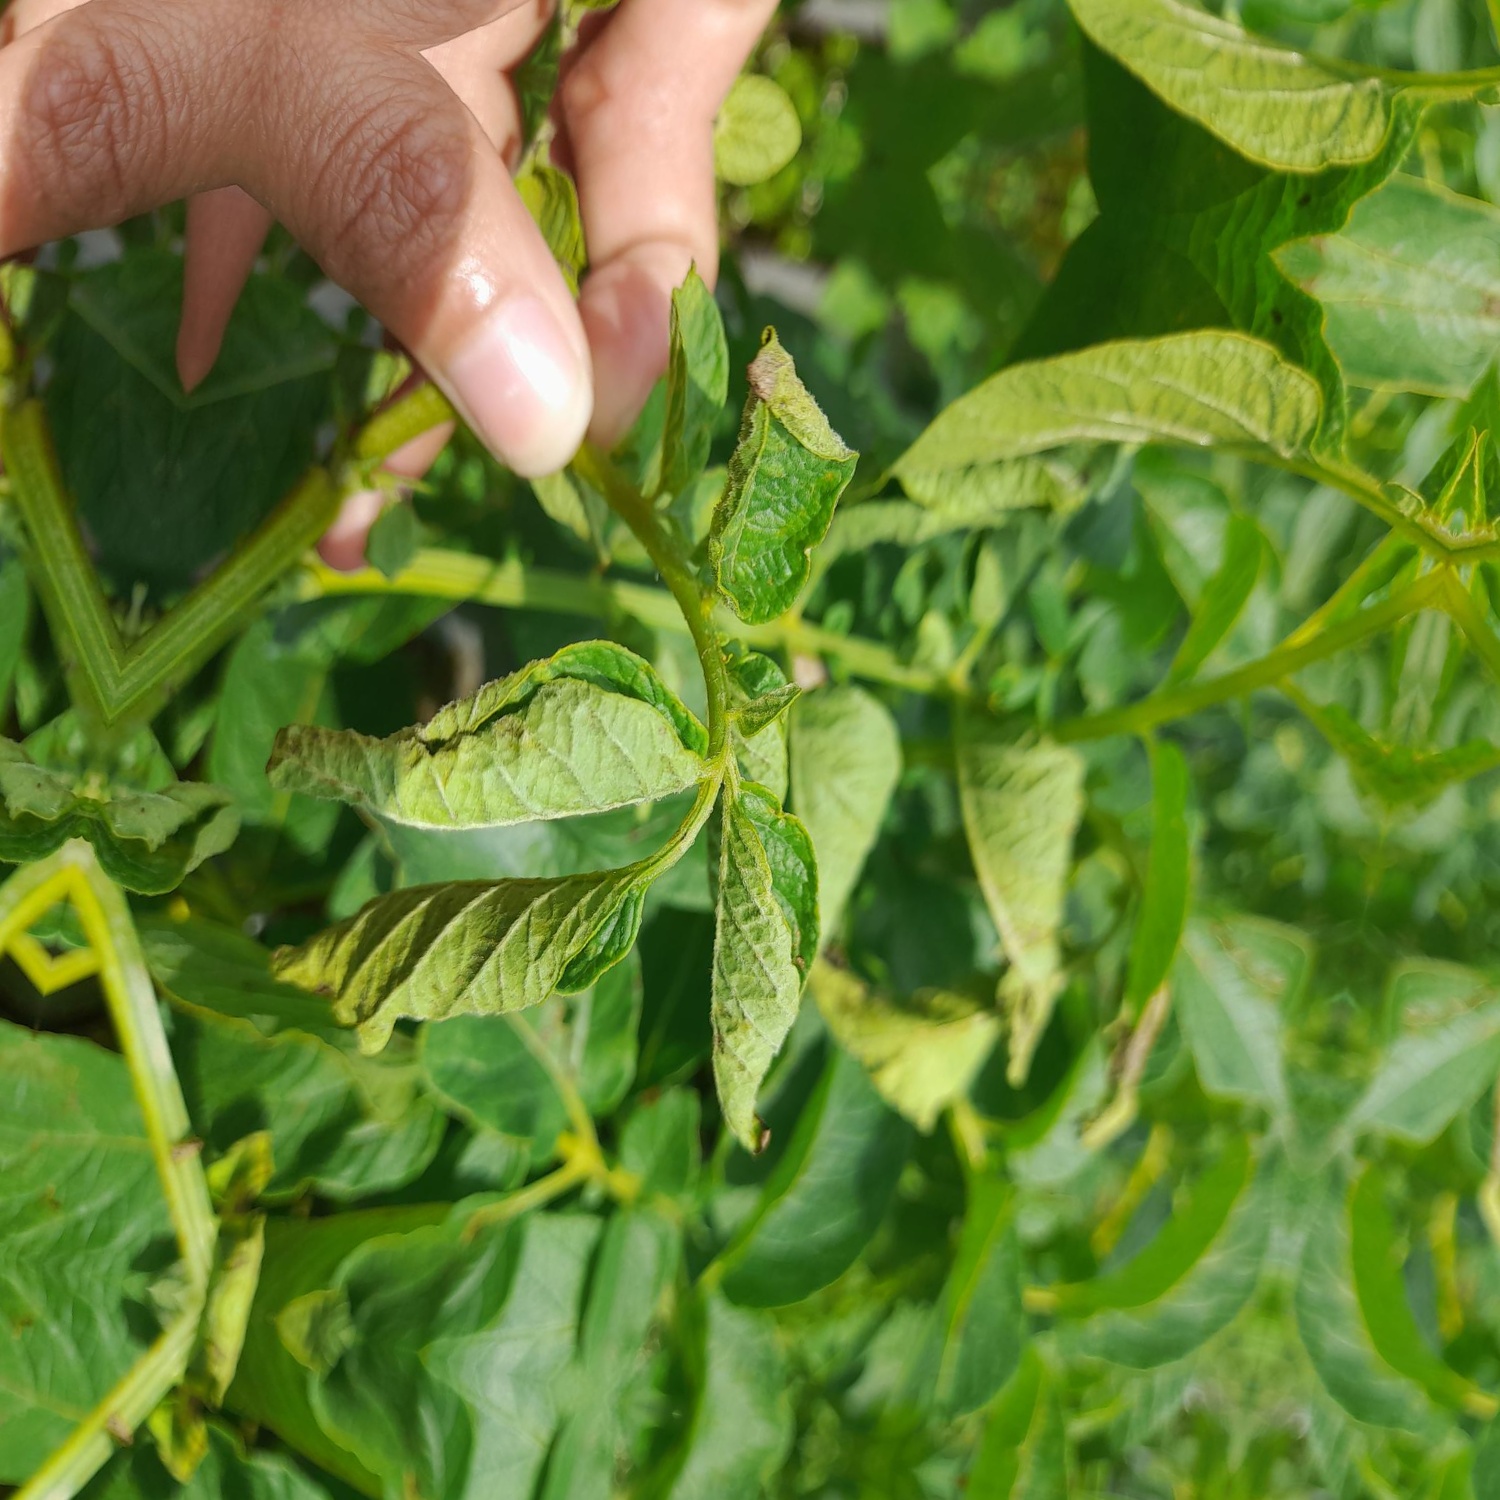
Etiqueta: Pudricion_Parda